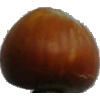
Label: nut_forest